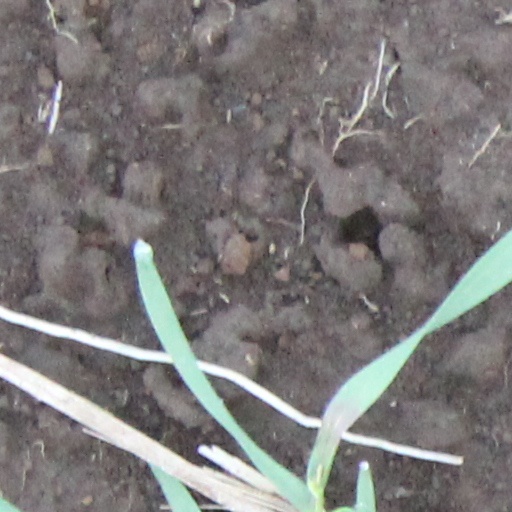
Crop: wheat